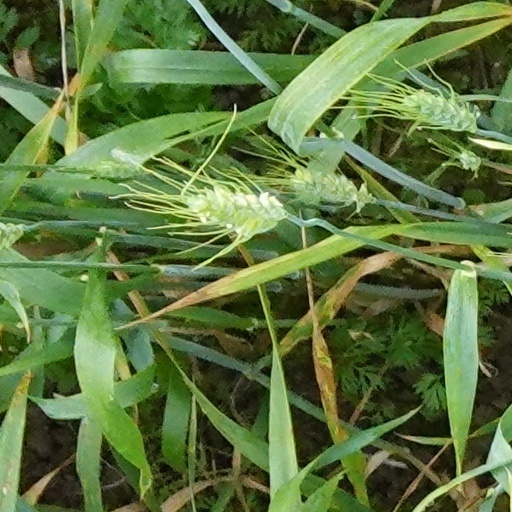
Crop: wheat